Batman v Superman: Dawn of Justice

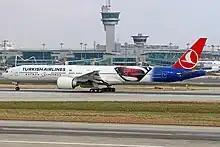
An advertisement for the film on Turkish Airlines' Boeing 777-300ER at Istanbul Atatürk Airport

Warner Bros. did not buy a Super Bowl 50 commercial; instead, they worked with Turkish Airlines to put together a pair of "Batman v Superman"-themed airline commercials. McMillan of "The Hollywood Reporter" stated that the spots "inform interested parties about the culture, geography and history of Batman and Superman's individual stomping grounds, each one filled with Easter eggs for the comic book faithful and newcomer alike." Jesse Eisenberg's part as Lex Luthor in these commercials was praised, as Dirk Libbey of "CinemaBlend" noted that "he matches up well with Bruce Wayne by playing the welcoming billionaire business man. It's a far cry from the somewhat cartoonish villain we've seen in the clips from the film."